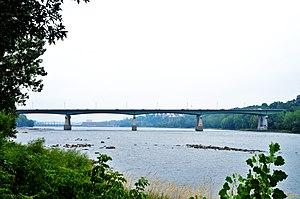
Montréal-Nord est un arrondissement de la ville de Montréal au Québec situé au nord-est de l'île de Montréal sur la rive de la rivière des Prairies. Son territoire s'étend sur quelques kilomètres en aval du Sault-au-Récollet et la centrale de la Rivière-des-Prairies. Montréal-Nord est bordé par le boulevard Saint-Michel au sud-ouest, la Ligne Exo 5 - Mascouche au sud-est et Rivière-des-Prairies–Pointe-aux-Trembles au nord-est. On y comptait 84 234 habitants en 2016.